Blokart

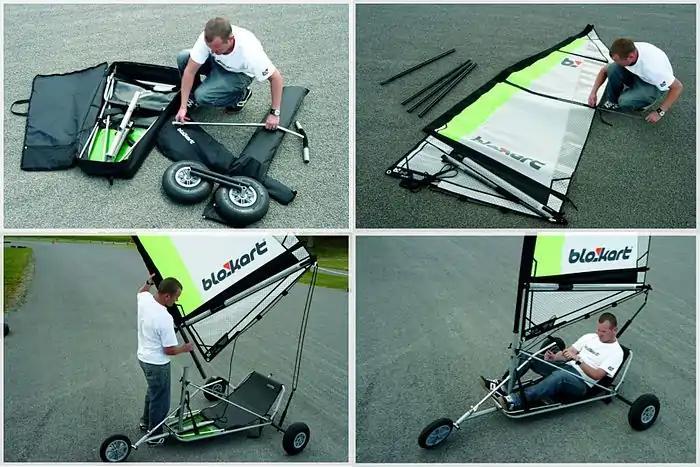
Blokarts can be assembled in minutes without tools

The Blokart is a popular one-design class of small compact land yacht, manufactured by the New Zealand-based company Blokart International Ltd.